Aubervilliers

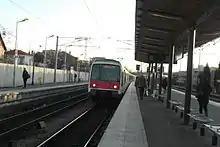
La Courneuve-Aubervilliers Station

The RER railway passes through the north of the commune and the station of La Courneuve-Aubervilliers, located just north of the commune on the N301 road, serves Aubervilliers. There are also two Metro stations on the south-western border on Avenue Jean-Jaures: "Aubervilliers-Pantin-Quatre Chemins" at the corner of Ave. de la Republique, and Fort d'Aubervilliers at the corner of Ave. de la Division Leclerc.